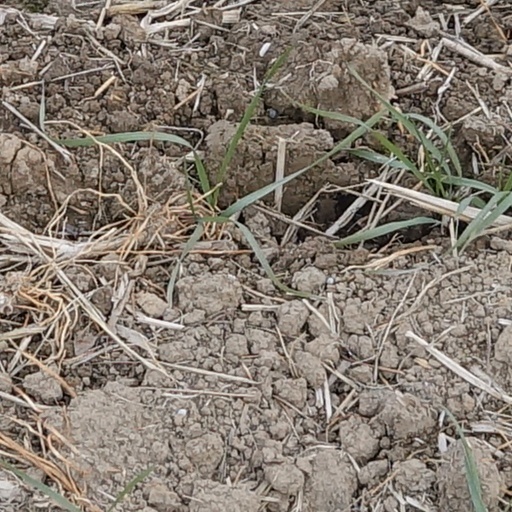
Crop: wheat